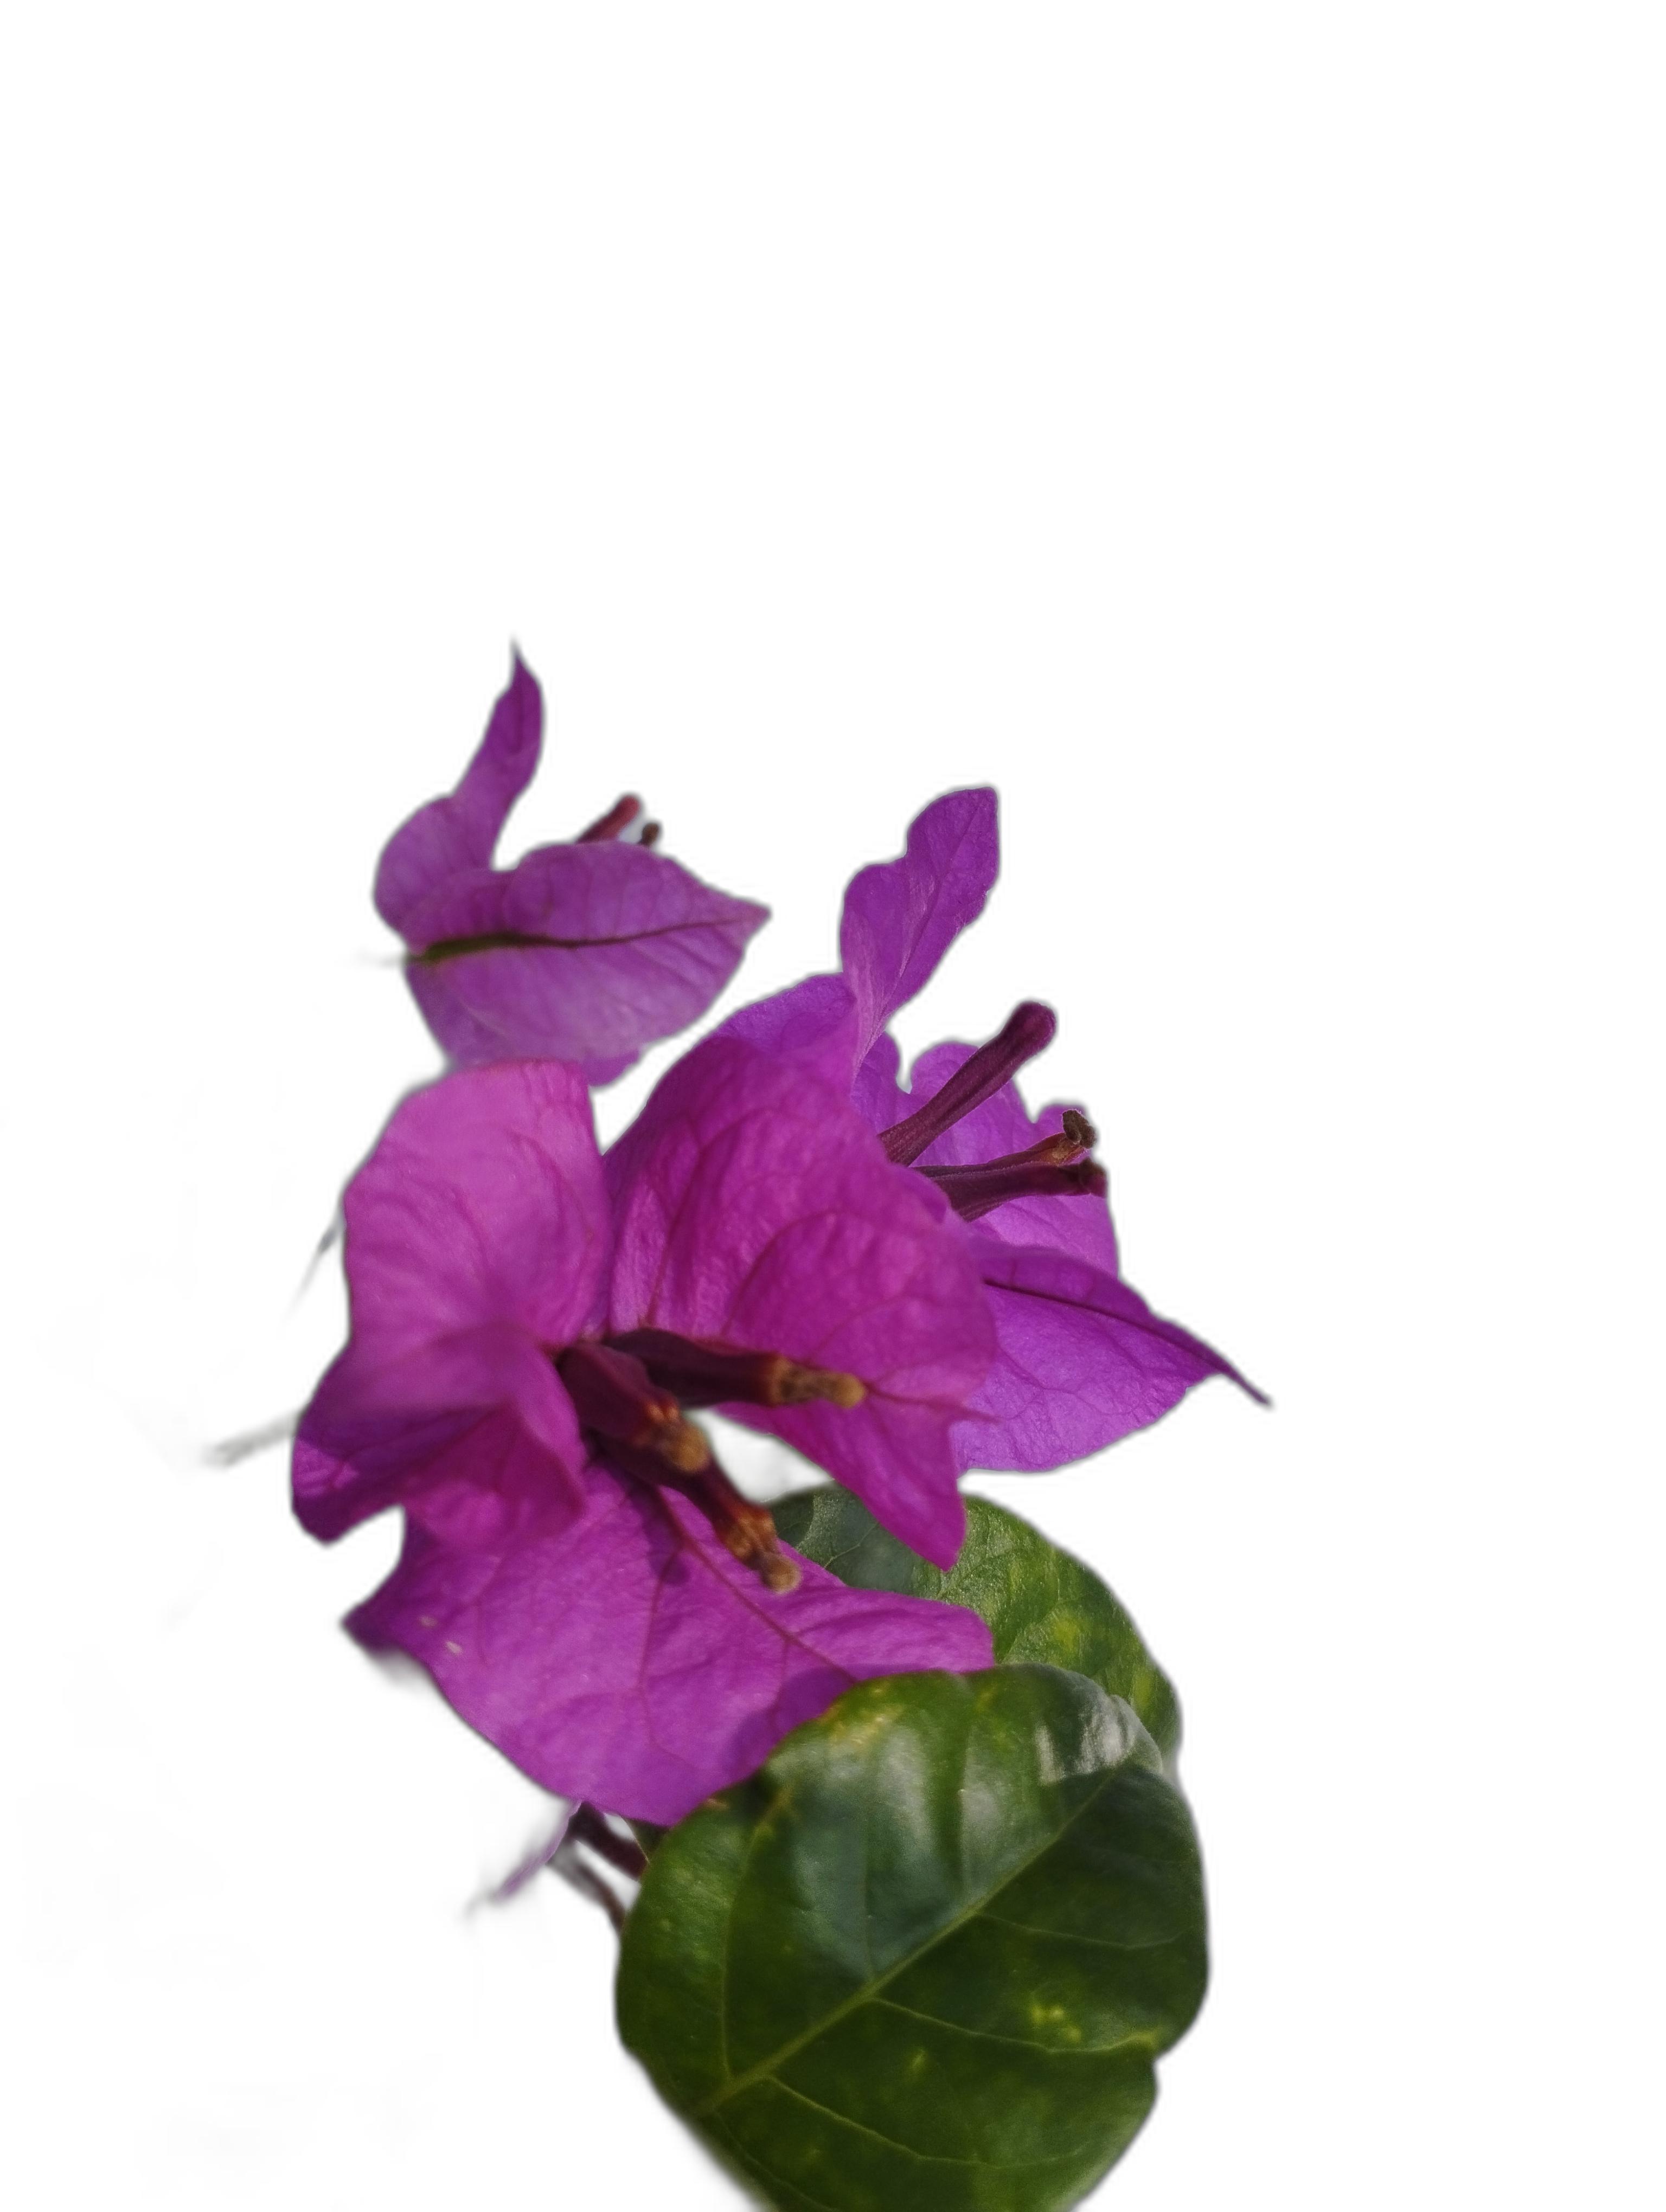
Label: Bougainvillea